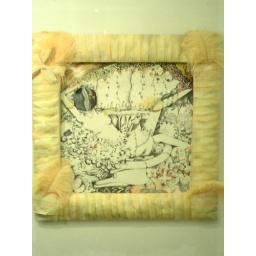
girl who has a mirror face in the bath